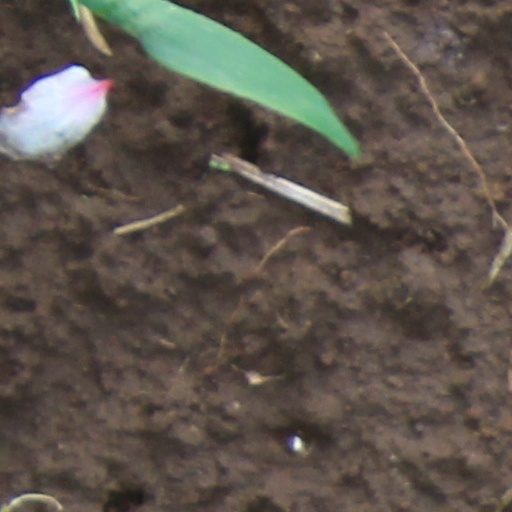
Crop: wheat